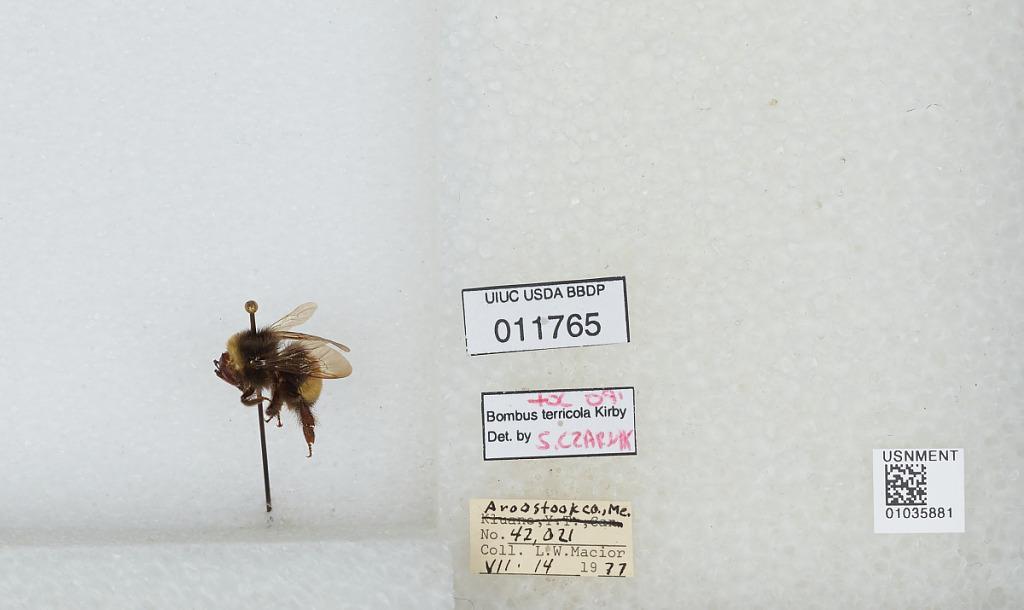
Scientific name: Bombus (Bombus) terricola Kirby
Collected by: L. Macior
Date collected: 1977-7-14
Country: United States
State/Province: Maine
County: Aroostook
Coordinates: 46.65, -68.58
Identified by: Czarnik, S.